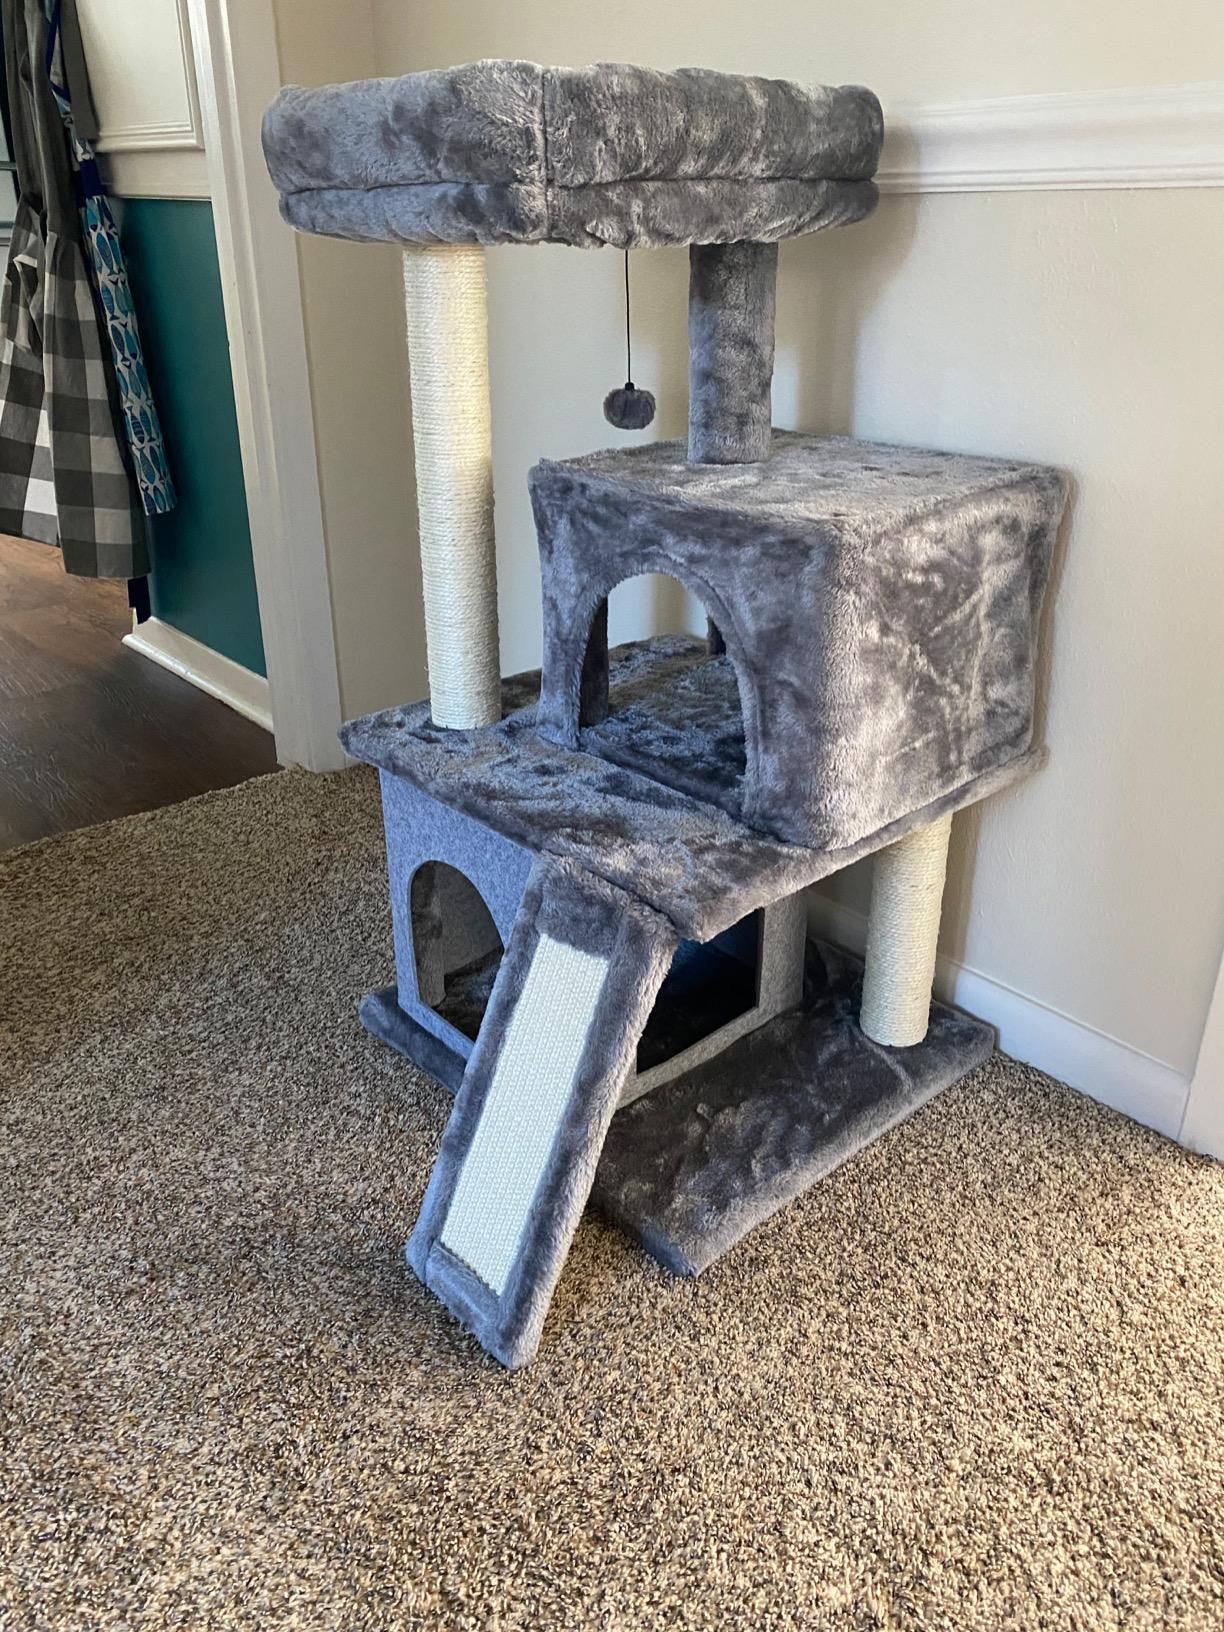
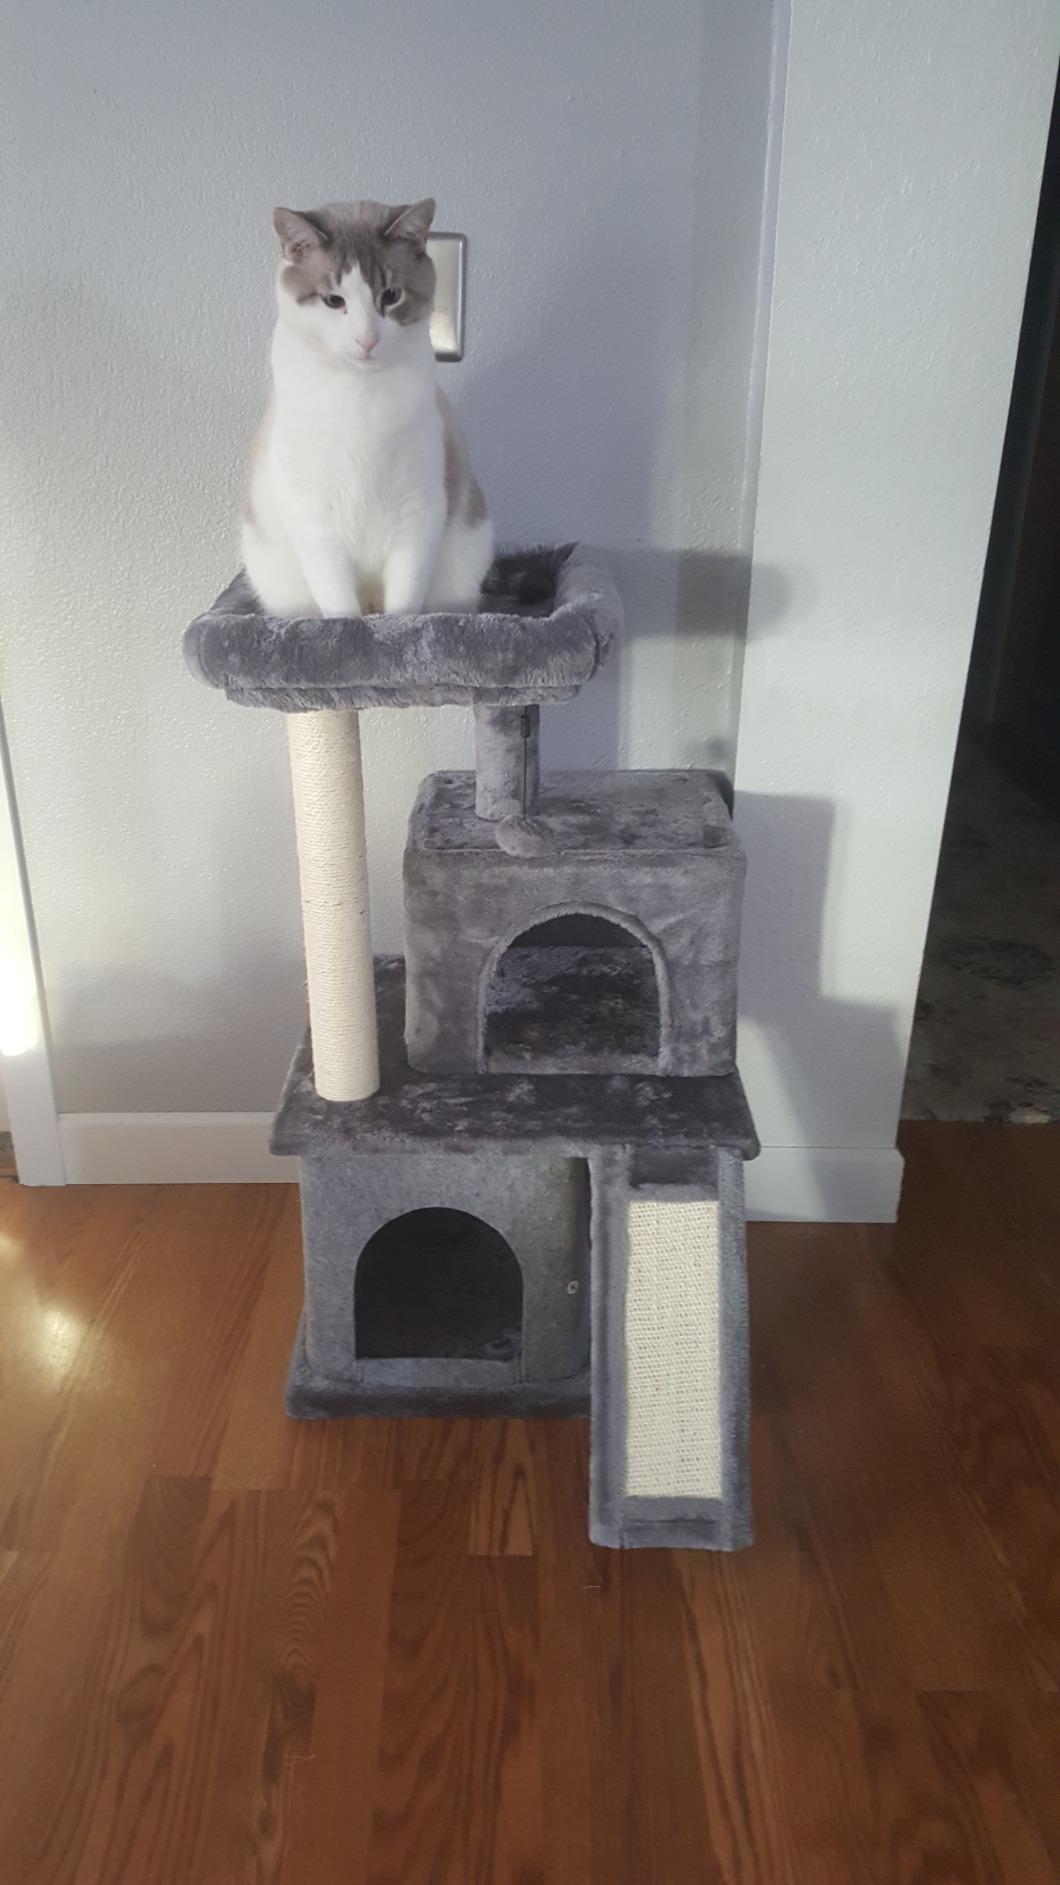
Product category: items_cat tree
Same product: yes